Ashley Brewer

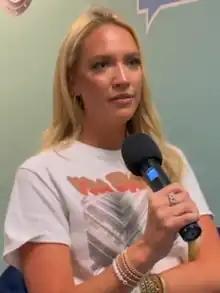
Brewer in 2021

Ashley Brewer (born December 13, 1991) is best known for being a sports anchor/reporter for ESPN, a sports channel in the United States. She was hired to be one of the hosts of "The Replay" on Quibi and a part of the rotation of "SportsCenter". In 2021, she became a co-host on "SportsNation" on ESPN+.